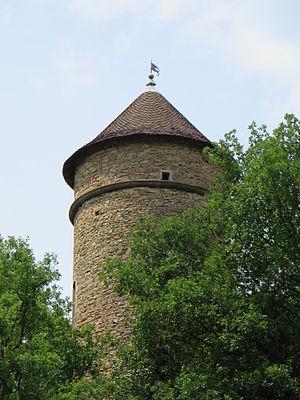
Cet article recense les monuments historiques de l'Ain, en France.